Xi1 Centauri

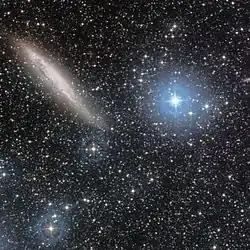
ξ Cen is the brightest star in the picture, at the right of the galaxy NGC 4945.

Xi Centauri, Latinized from ξ Centauri, is a solitary star in the southern constellation of Centaurus. It is visible to the naked eye with an apparent visual magnitude of +4.83. With an annual parallax shift of 14.79 mas, it is located around 221 light years from the Sun. At that distance, the apparent visual magnitude of the star is diminished by an interstellar extinction factor of 0.10 due to intervening dust. Just 17 arc minutes to the east of Xi Centauri lies the galaxy NGC 4945.